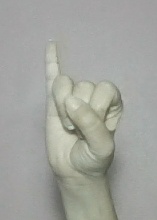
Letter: meem